Don't Marry

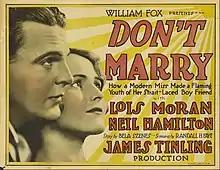
Lobby card

Don't Marry is a 1928 American silent comedy film directed by James Tinling and starring Lois Moran, Neil Hamilton, and Henry Kolker.